Erkki Tuomioja

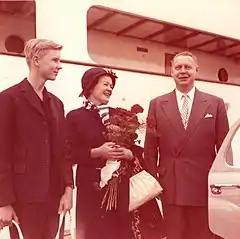
Erkki, mother Vappu and father Sakari in 1961

Tuomioja comes from a family of politicians. His father Sakari Tuomioja was a prominent liberal Finnish politician and diplomat, and the challenger of Urho Kekkonen for the conservatives and liberals in the 1956 presidential elections. His maternal grandmother was Hella Wuolijoki, the Estonian born writer and socialist activist.